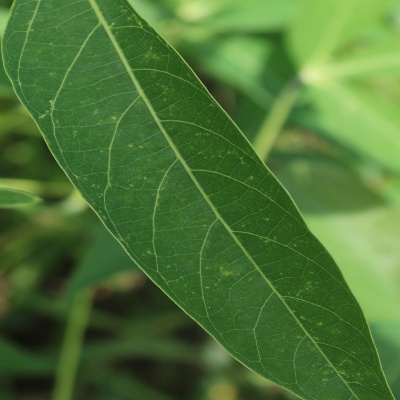
Crop: Cassava
Condition: green mite